Michaela Paetsch

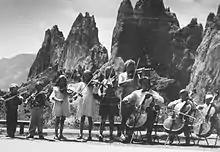
Paetsch Family Chamber Music Ensemble in 1973

Together with her siblings and parents, the family formed the Paetsch Family Chamber Music Ensemble. They gave concerts throughout the state of Colorado. Paetsch gave her first public recital at the age of seven. She performed with the Baroque Players in Colorado Springs, as well as the Jefferson Symphony in Golden, Colorado.